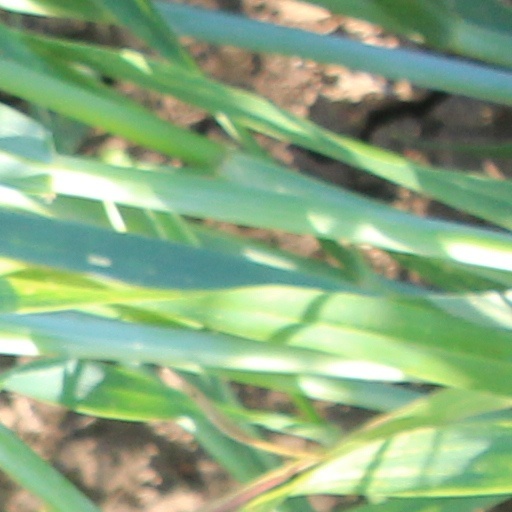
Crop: wheat